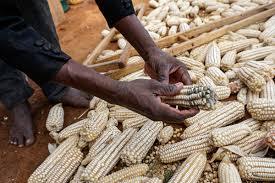
Mahindi haya ikiwa imeekwa pale kwa kibanda. Ni mahindi ambayo kuna yenye ilioko chafu. Kuna mwanamke mmoja ambaye anatoanisha ama ambaye anatoa zile zimeoza ili zisiweze kuharibu mahindi yote.